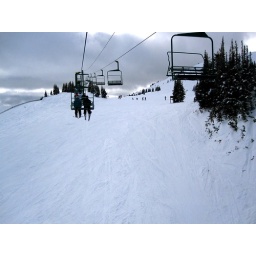
Strawberry lift over the green hill